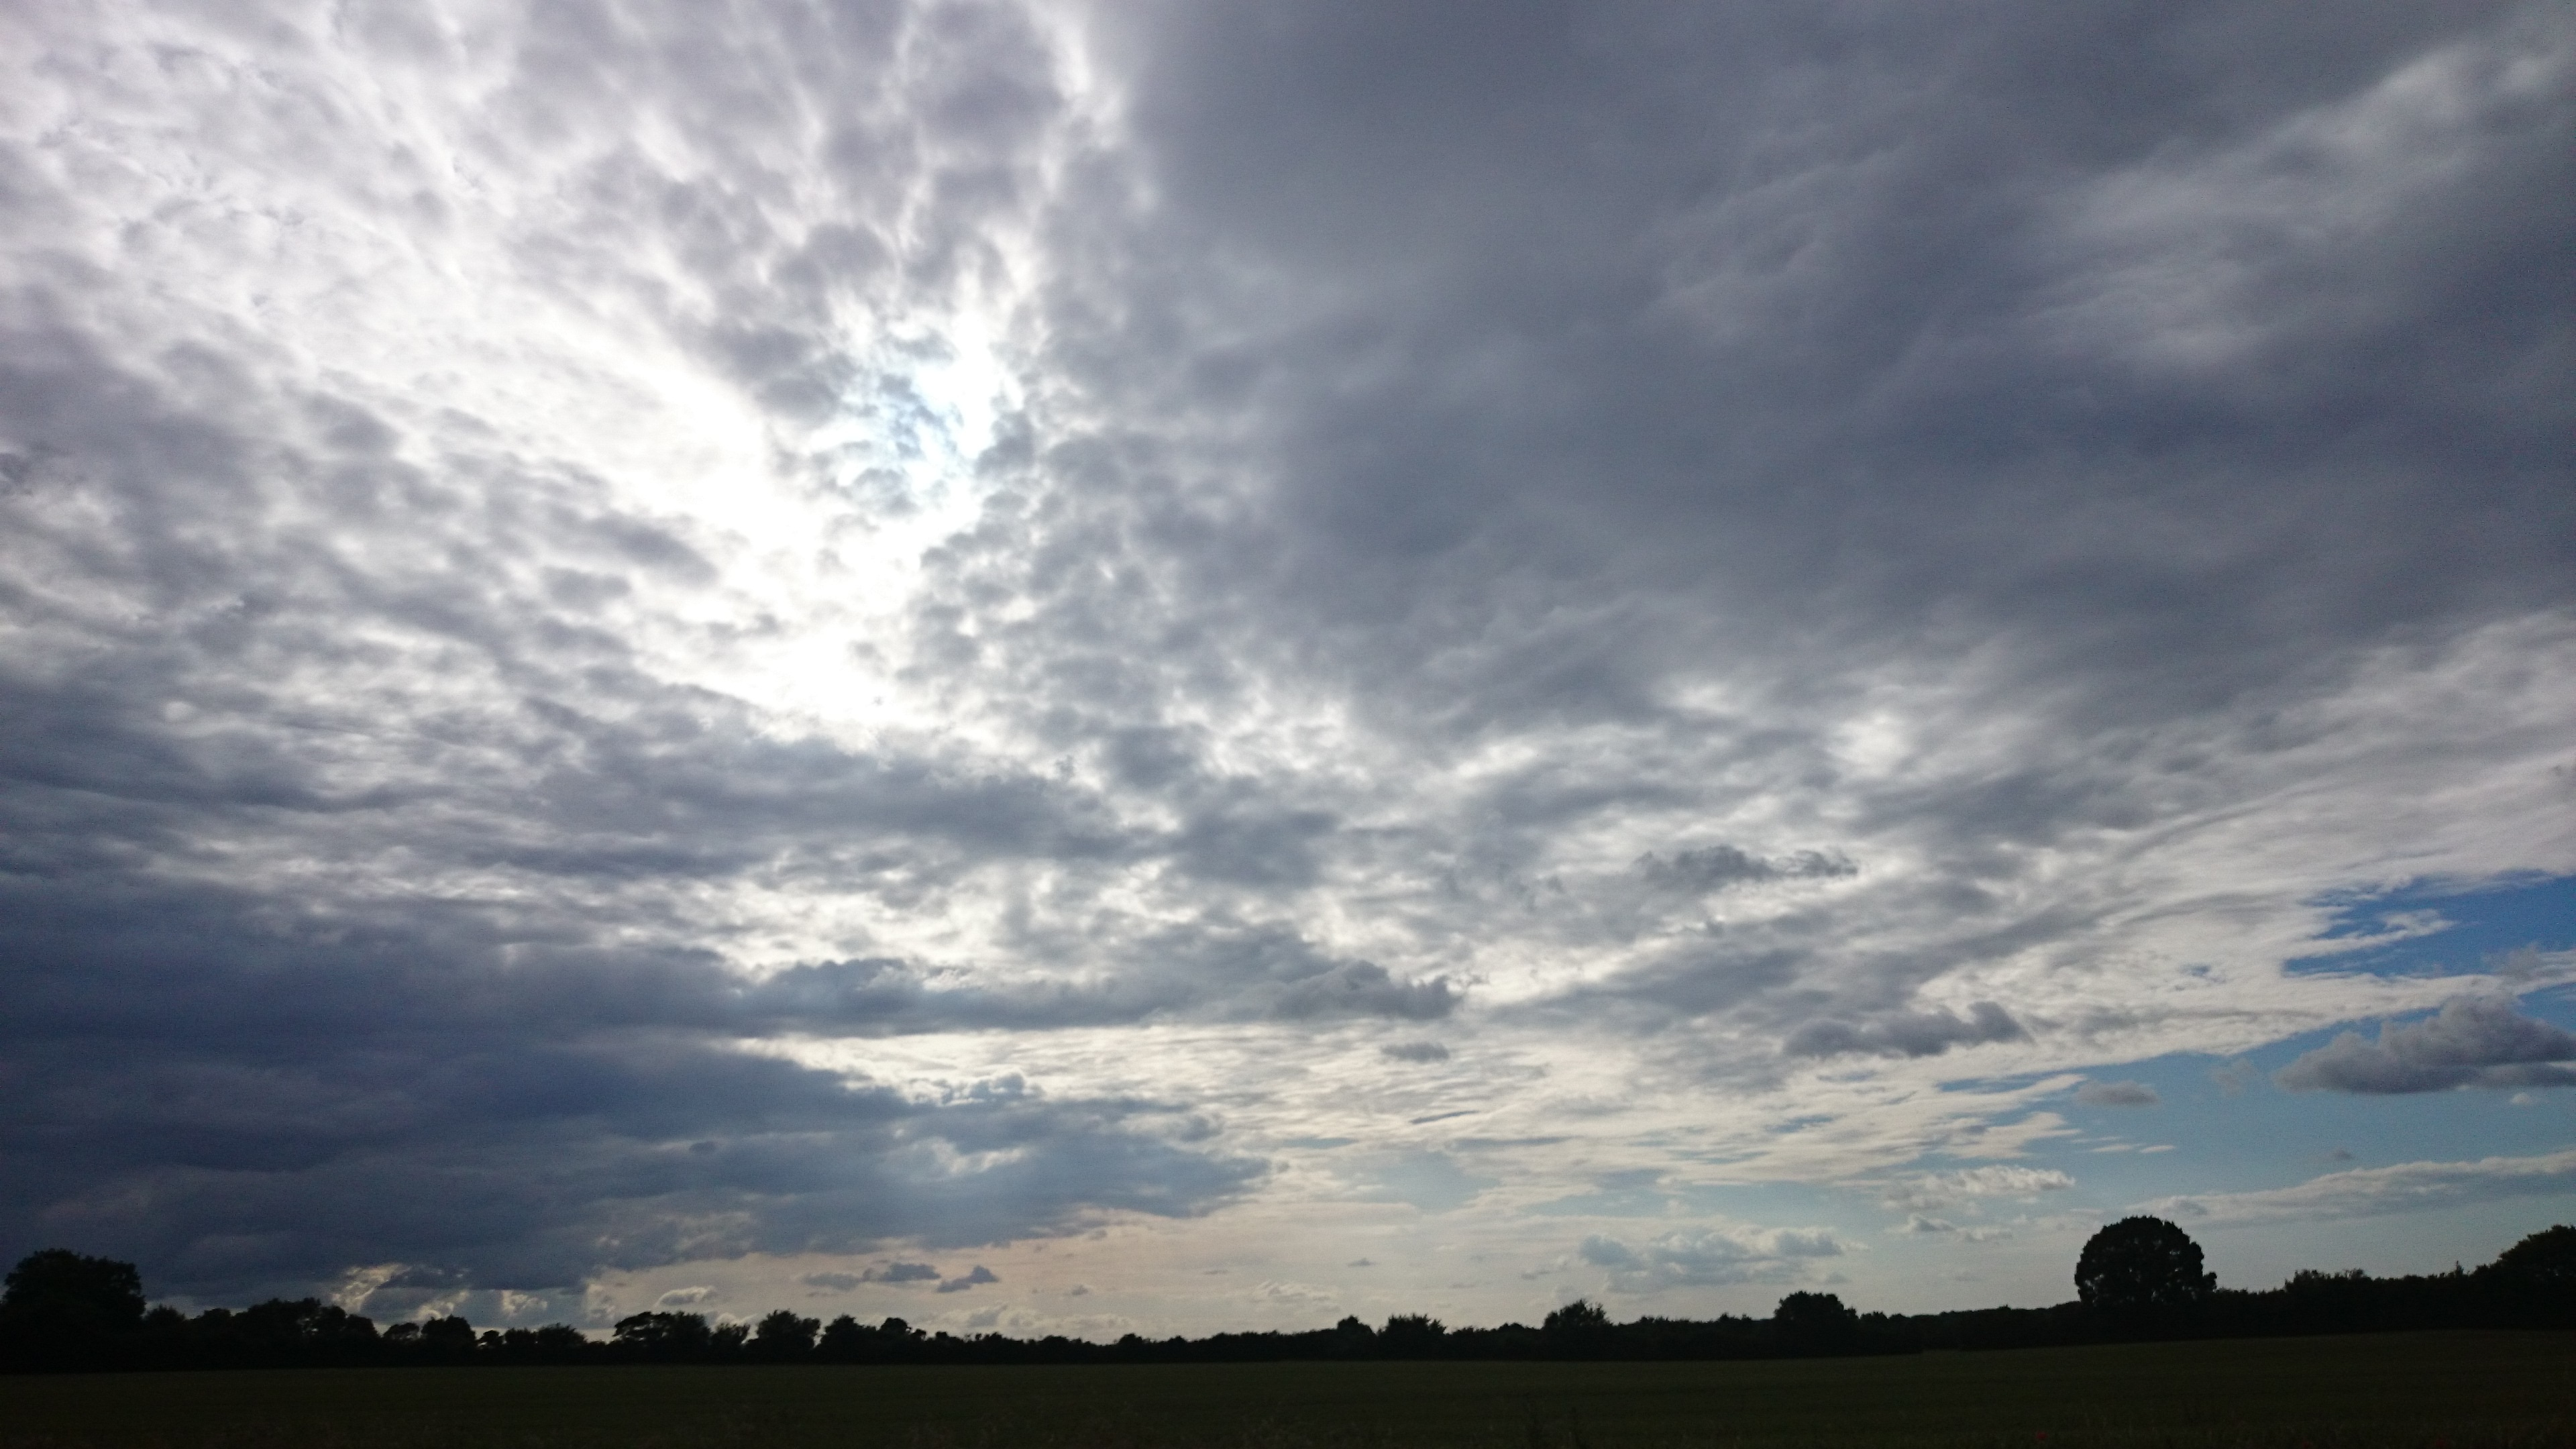
landscape, nature, horizon, cloud, sky, field, prairie, sunlight, morning, dawn, atmosphere, dusk, evening, cumulus, plain, blue sky, clouds, grassland, sol, meteorological phenomenon